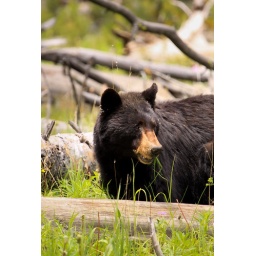
Black bear around the tower area in Yellowstone national park